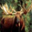
Label: deer